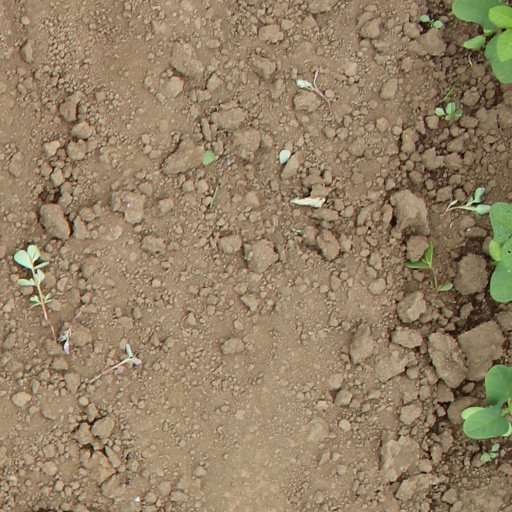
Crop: soybean